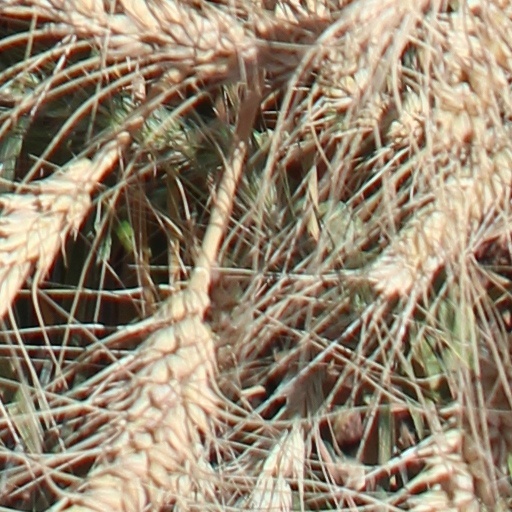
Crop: wheat